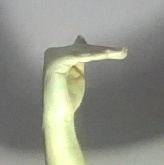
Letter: khaa